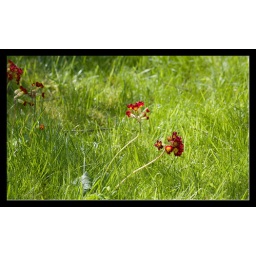
A red flower in amongst grass